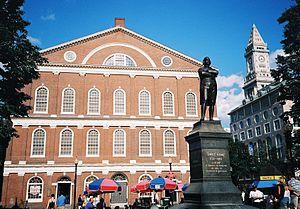
Fanueil Hall et statue de Samuel Adams (Boston, Massachussets).
Cet article présente un résumé de l’histoire de la ville de Boston. Boston est la capitale et la ville principale de l’État du Massachusetts, au nord-est des États-Unis d’Amérique. Elle constitue le centre économique et culturel de la Nouvelle-Angleterre. La commune comptait 589 141 habitants en l’an 2000, alors que la zone métropolitaine concentrait environ 5,8 millions d’habitants.
Samuel Adams, né le 27 septembre 1722 à Boston et mort le 2 octobre 1803 dans la même ville, est un homme politique, écrivain et philosophe américain.
Boston [bɔstɔ̃] ou [bɔstɔn] est la capitale et la plus grande ville de l’État du Massachusetts et de la région de Nouvelle-Angleterre, dans le nord-est des États-Unis. La ville compte 673 184 habitants selon le bureau du recensement fédéral de 2016, et la zone métropolitaine de Boston-Cambridge-Quincy en concentre environ 4 628 910, ce qui fait d'elle la dixième agglomération des États-Unis. Elle constitue le nord de la mégalopole du Nord-Est des États-Unis, communément appelée BosWash, qui s'étend de Boston à Washington en passant par New York. La ville est traversée par le fleuve Charles, un fleuve côtier qui se jette dans le Boston Harbor, un estuaire au fond de la baie du Massachusetts sur les bords duquel la ville s'est construite. Centre économique et culturel de la Nouvelle-Angleterre, Boston est connu pour l'excellence de ses universités, notamment l'université Harvard et le Massachusetts Institute of Technology, situés dans la ville voisine de Cambridge.